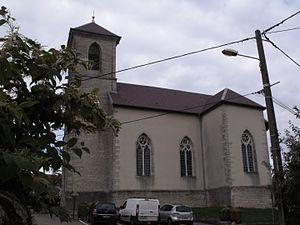
Eglise Saint Germain, Autechaux, Doubs, France
Autechaux est une commune française située dans le département du Doubs, en région Bourgogne-Franche-Comté.